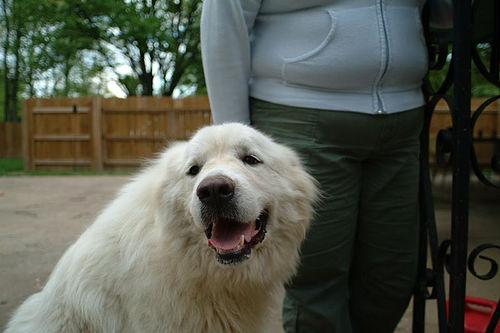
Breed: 225-n000073-Great_Pyrenees